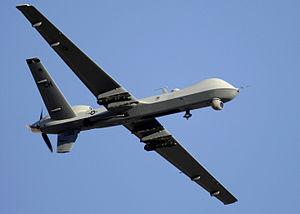
Les attaques aériennes américaines au Pakistan sont liées au conflit armé du Nord-Ouest du Pakistan et ont lieu depuis 2006 dans les régions tribales et se sont fortement intensifiées depuis.
L'Armée de l'air et de l'espace est l’une des quatre composantes des Forces armées de la République française ; les autres composantes militaires étant l’Armée de terre, la Marine nationale et la Gendarmerie nationale. Au 1ᵉʳ juillet 2019, 40 800 militaires et 5 200 civils servent dans ses rangs. Elle totalise 170 000 heures de vol par an. Son budget annuel est de 7,5 milliards d’euros en 2020, soit 20 % du budget du ministère des Armées.
Le General Atomics MQ-9 Reaper est un drone de combat construit par General Atomics pour l'United States Air Force. D'autres pays l'ont également acheté.